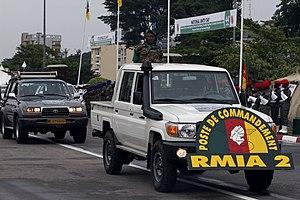
Camion anti émeute de la gendarmerie et de la police à Douala au Cameroun This is an image with the theme ""Africa on the Move or Transport"" from: Cameroon"
Les forces militaires camerounaises sont responsables de la défense du Cameroun. Elles représentent environ 50 000 à 65 000 hommes dans les armées de terre, de l'air et de la marine.